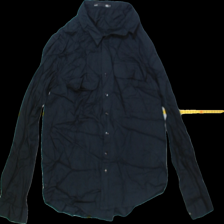
View: front
Type: Shirt
Category: Ladies
Brand: Lager 157
Colors: Black
Material: 100%viscose
Pattern: Plain
Cut: Regular, Collar
Size: S
Trend: No trend
Stains: No
Damage: 0
Price range: 50-100
Recommended usage: Reuse